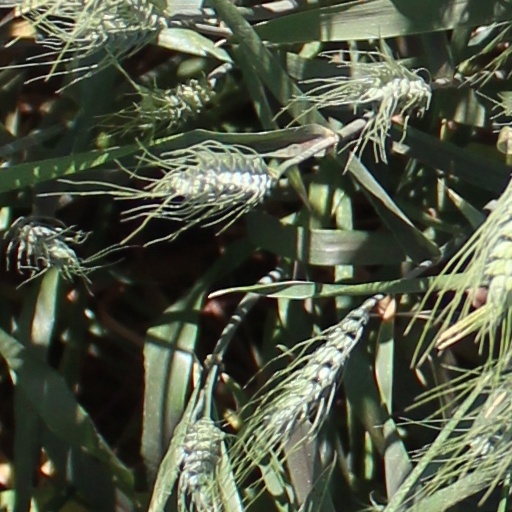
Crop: wheat